Kasey Keller

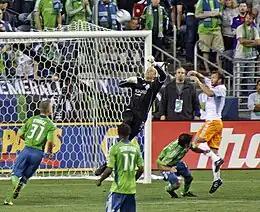
Keller in action for the Seattle Sounders in 2010

On August 14, 2008, Keller returned to the United States to sign with the 2009 MLS expansion team Seattle Sounders FC. He was the starting goalkeeper for the MLS team's first-ever match, on 19 March 2009, which the Sounders won 3–0. He continued to have a clean sheet in each of his next three starts, with a score of 2–0 per start. He also set the record for most minutes without a goal to start a season in MLS history. His clean sheet streak came to an end on 2 May 2009, at 457 minutes in the second half of a game against the Chicago Fire FC. He started in every match of the 2009 U.S. Open Cup, as the Sounders won the title after beating D.C. United in the final on 2 September 2009, thus becoming the second expansion team in MLS history to win the tournament in their inaugural season. Keller was then named TheCup.us Player of the Tournament. On 3 October, Keller recorded his 10th clean-sheet in a 1–0 over Columbus Crew to end the Crew's 22-game home unbeaten streak.